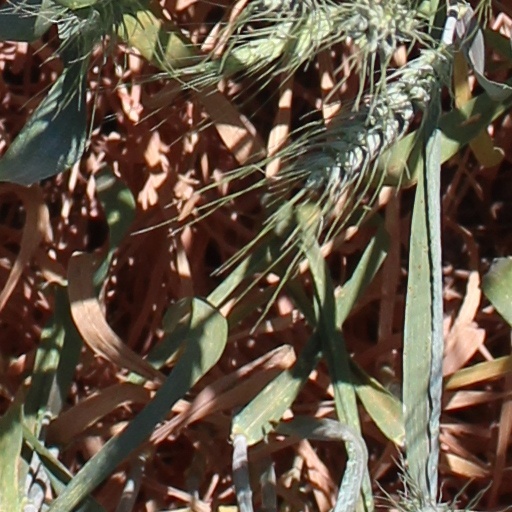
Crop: wheat